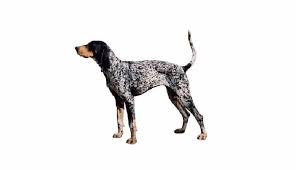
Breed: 217-n000050-bluetick